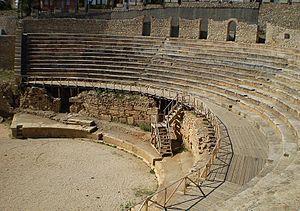
Le Patrimoine naturel et culturel de la région d’Ohrid est un bien du patrimoine mondial de l'humanité de l'Unesco, le seul site de la République de Macédoine du Nord à avoir reçu cette distinction.